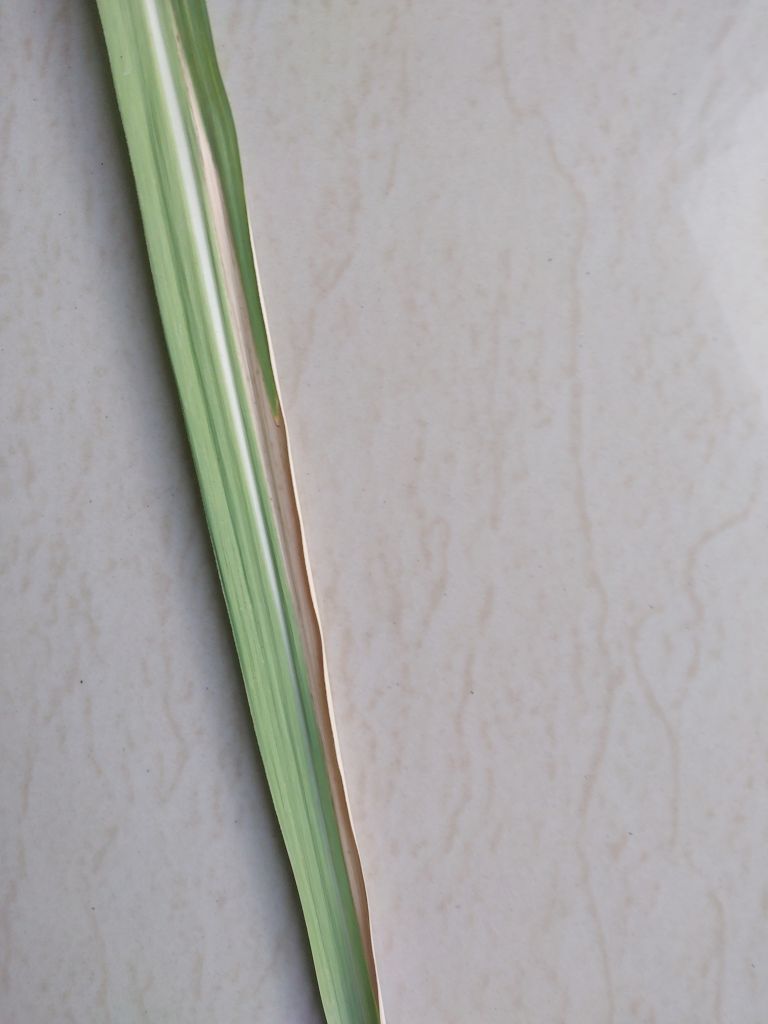
Label: BrownRust